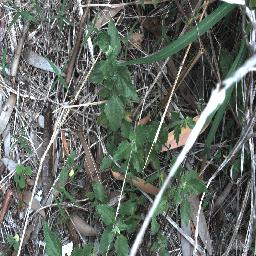
Label: siam_weed